University of Southern California

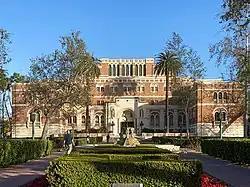
The Doheny Library

The main campus is in the University Park neighborhood of Los Angeles, southwest of downtown Los Angeles. Located off exit 20B of Interstate 110, the campus's boundaries are Jefferson Boulevard on the north and northeast, Figueroa Street on the southeast, Exposition Boulevard on the south, and Vermont Avenue on the west. Since the 1960s, through-campus vehicle traffic has been either severely restricted or entirely prohibited on some thoroughfares. The University Park campus is within walking distance to Los Angeles landmarks such as the Shrine Auditorium and Los Angeles Memorial Coliseum, which is operated and managed by the university. Most buildings are in the Romanesque Revival style, although some dormitories, engineering buildings, and physical sciences labs are of various Modernist styles (especially two large Brutalist dormitories at the campus's northern edge) that sharply contrast with the predominantly red-brick campus. Widney Alumni House, built in 1880, is the oldest university building in Southern California. The historic portion of the main campus was listed on the National Register of Historic Places in 2015.